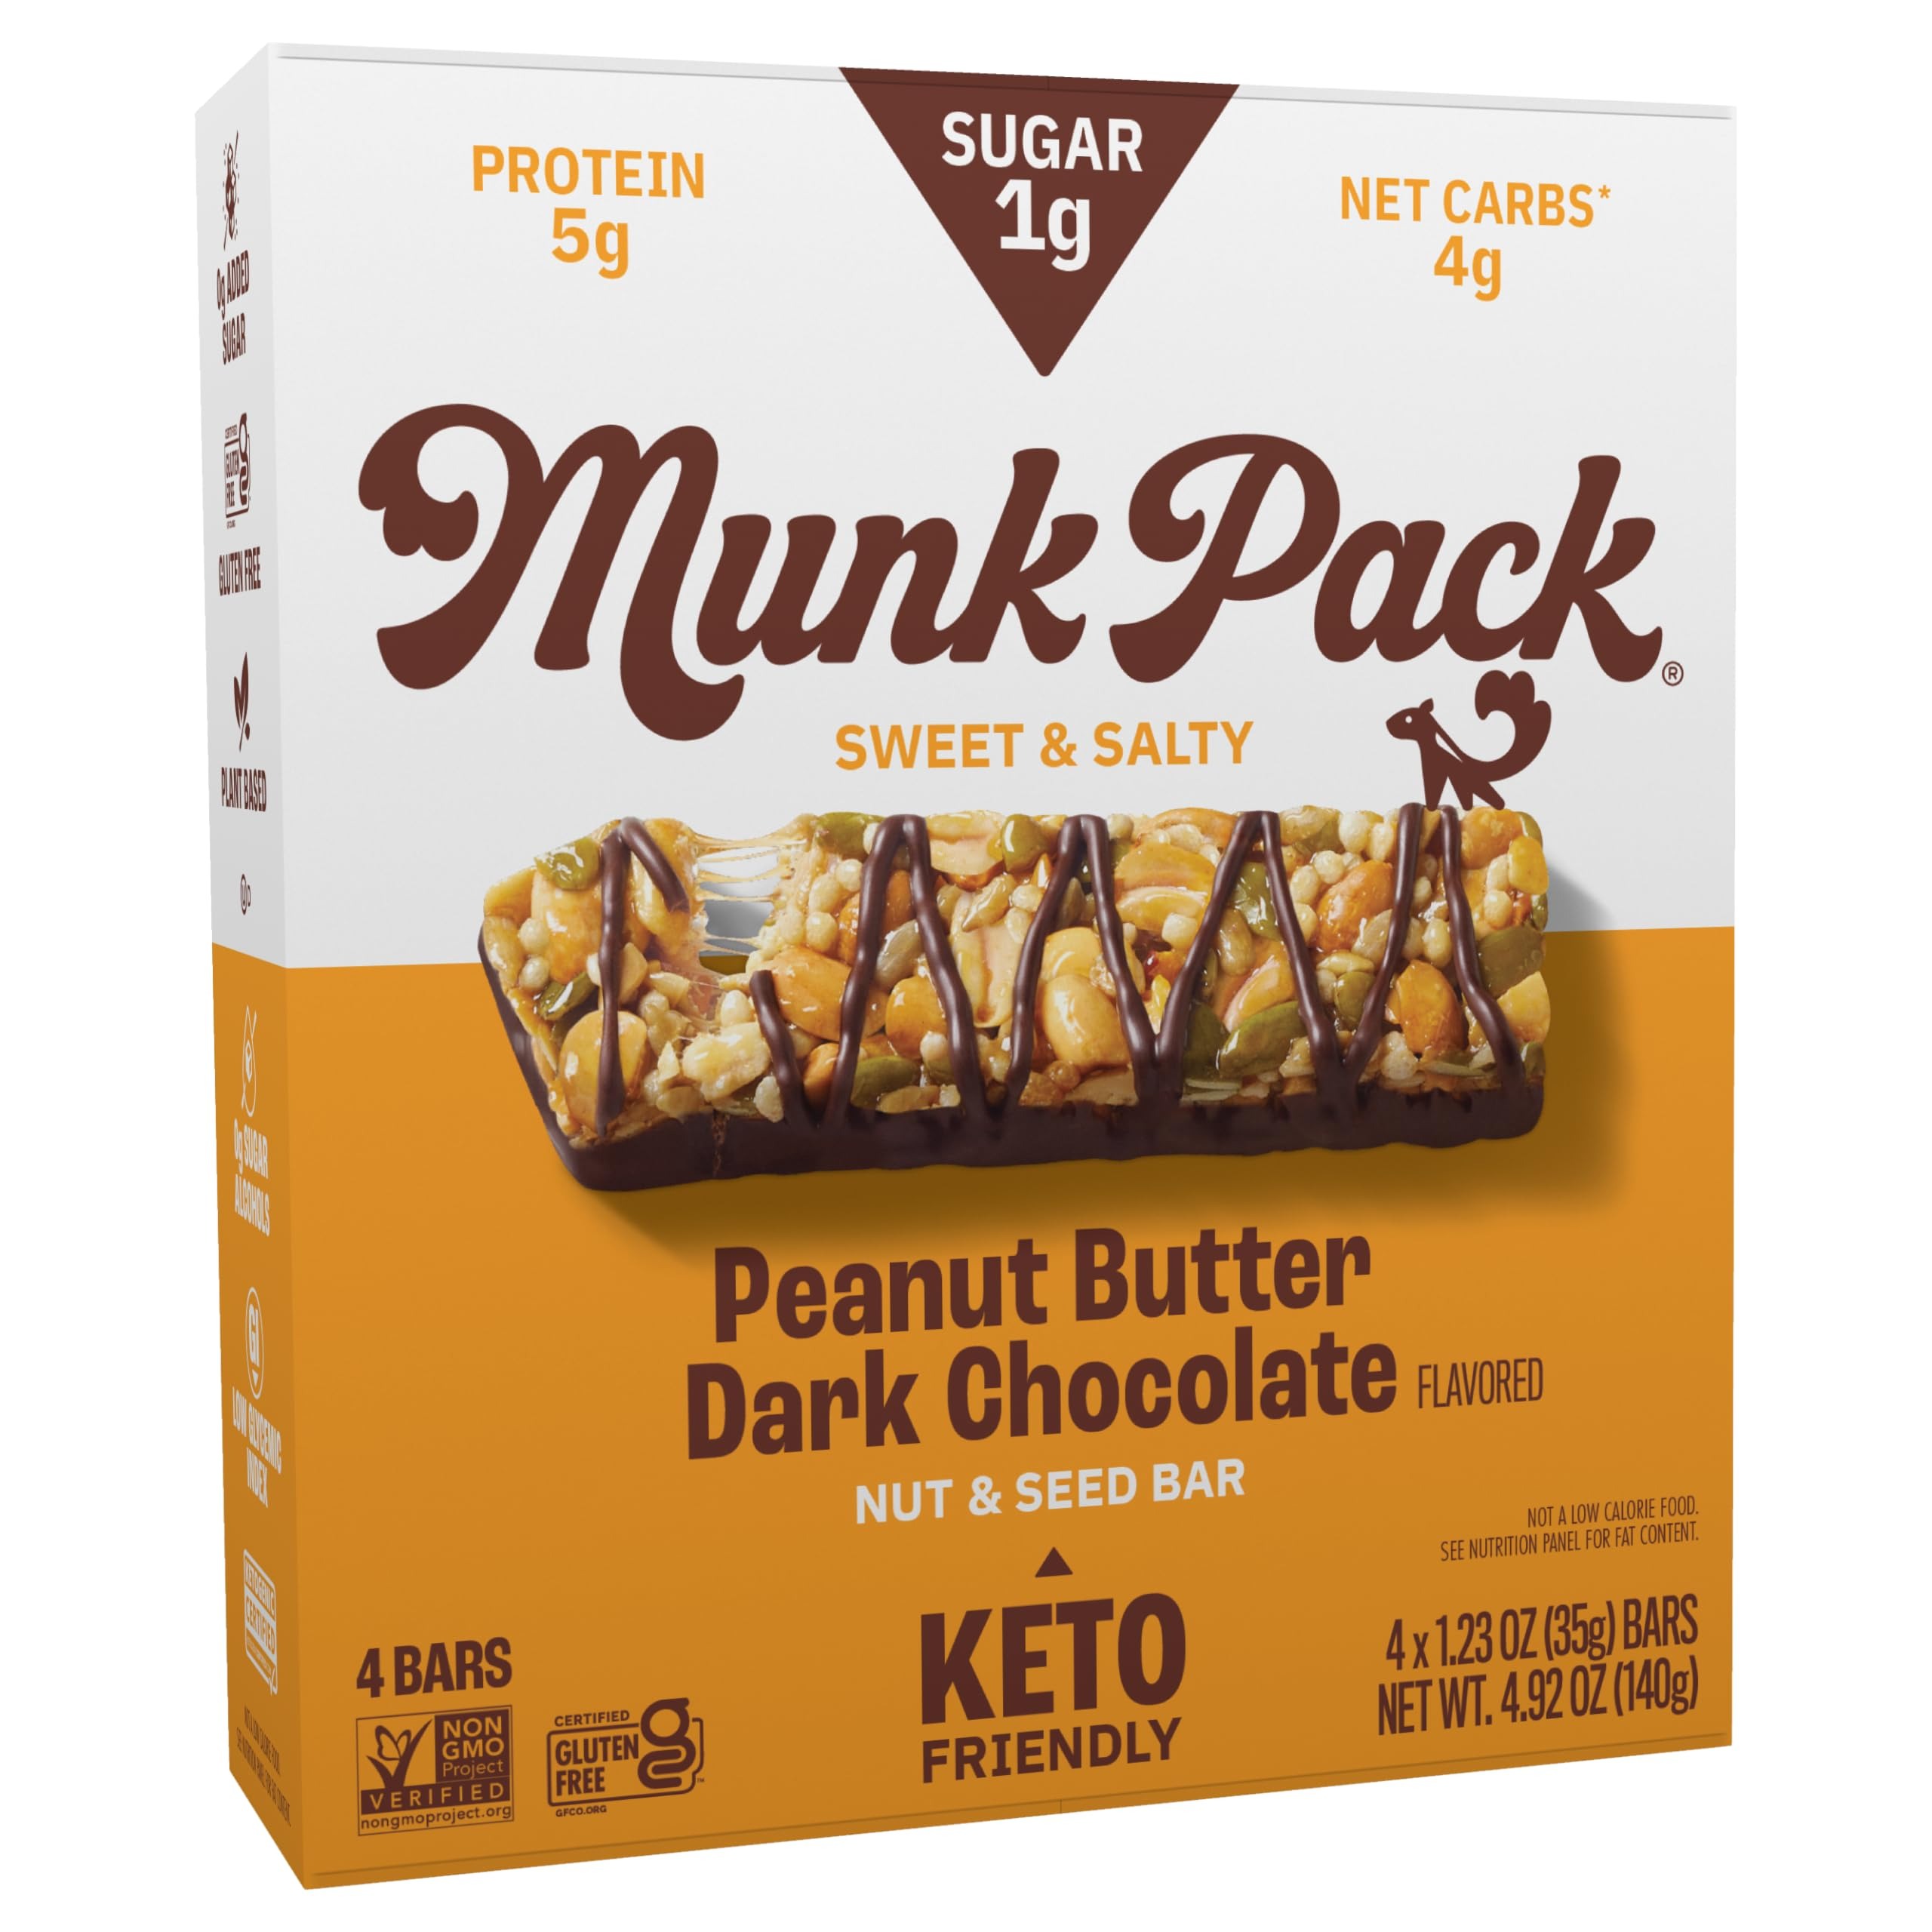
Item Name: Munk Pack Nut & Seed bar Peanut Butter Dark Chocolate, 1.23 Oz, 4 ct
Bullet Point 1: Our Peanut Butter Dark Chocolate Keto Nut & Seed Bar delivers just the right amount of nutty crunch so you can snack your way to delicious nutrition.
Bullet Point 2: This keto-friendly snack is packed with healthy fats and plant-based protein to deliver a quick and clean source of tasty nutrition.
Bullet Point 3: Less than 1g sugar, 3g net carbs and only 150 calories!
Bullet Point 4: Our Peanut Butter Dark Chocolate Keto Nut & Seed Bar is made with peanuts, pumpkin seed, sunflower seeds, peanut butter, unsweetened chocolate, and allulose instead of sugar to sweeten the deal.
Bullet Point 5: 3g Net Carbs! - Calculation: Total Carb (15g) - Fiber (4g) - Allulose (8g) = 3g Net Carbs
Bullet Point 6: Get your guilt-free fix of something truly scrumptious when you order Munk Pack's Keto & Nut Seed Bars
Value: 4.92
Unit: Ounce

Price: 5.99